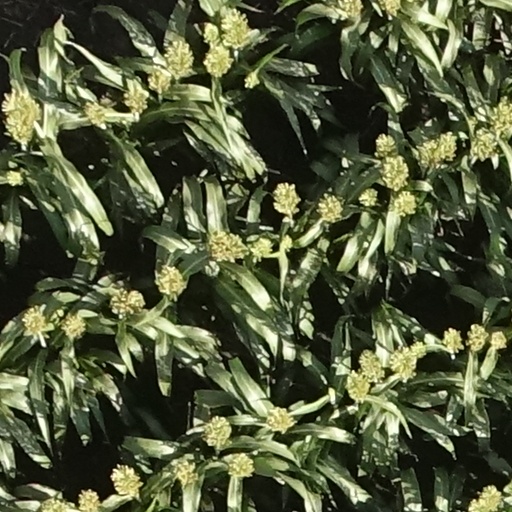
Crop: sorghum